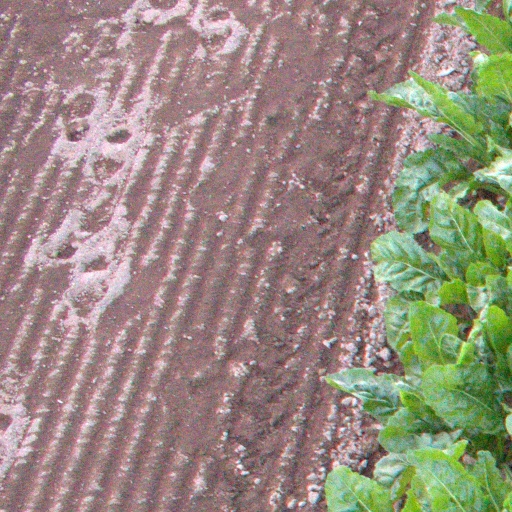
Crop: sugar beet